Rush'n Attack

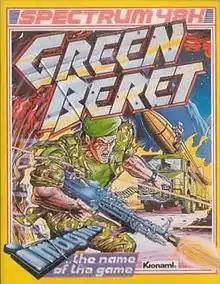
ZX Spectrum box with artwork by Bob Wakelin

In 1986, Ocean Software released home versions as "Green Beret" on their Imagine label for the ZX Spectrum, Commodore Plus/4, Commodore 64, Amstrad CPC, Atari 8-bit computers, MSX, and BBC Micro.